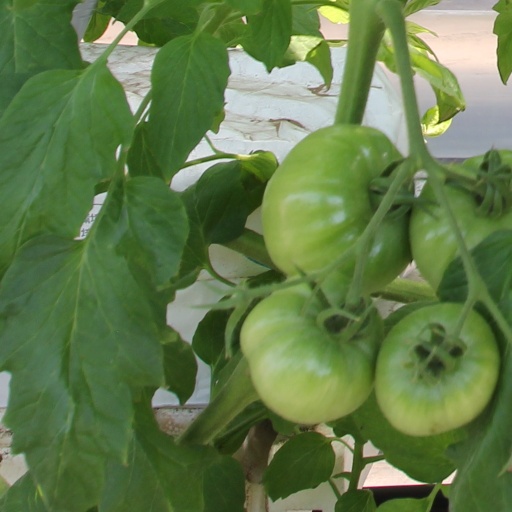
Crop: tomato